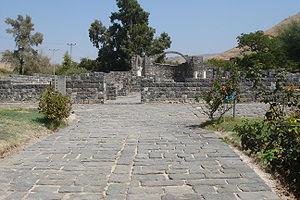
Kursi au pied du Golan est le nom du lieu où se trouvent les ruines d'un monastère chrétien d'époque byzantine qui est depuis 1980 un parc national israélien situé dans le territoire occupée par Israël à la suite de la guerre des Six Jours de 1967.